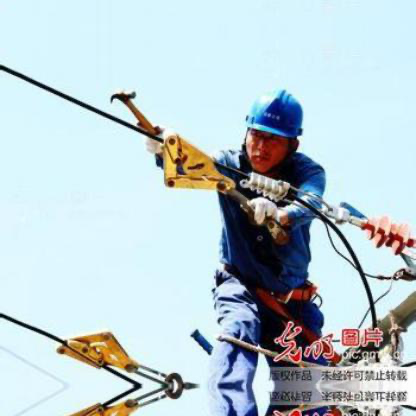
Objects in the image:
label: helmet
label: person